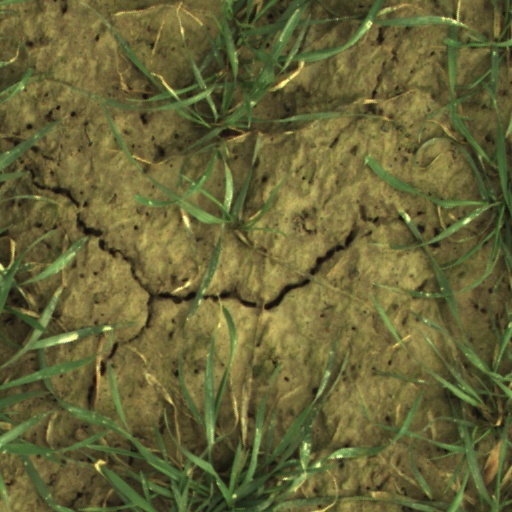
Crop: wheat